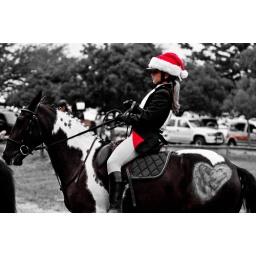
The girl in the Santa hat